Operation Hastings

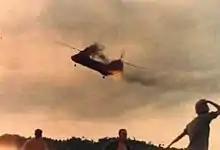
CH-46 from HMM-265 trailing smoke and flame after being hit by PAVN anti-aircraft artillery. The helicopter crashed and exploded upon impact, killing 13 marines

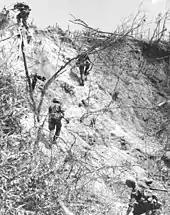
3/4 Marines assault uphill following airstrikes

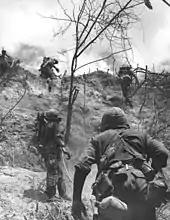
Company G, 4th Marine Regiment, attack uphill

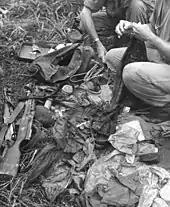
PAVN equipment captured by Company E, 2/1 Marines

On the morning of 15 July, A-4 Skyhawks from MAG-12 and F-4B Phantoms from MAG-11 began bombing and dropping napalm at the two landing zones, LZ Crow, 8 km northeast of the Rockpile and LZ Dove at the mouth of the valley, 5 km northeast of Crow. At 07:25 3/12 artillery took over the bombardment of LZ Crow and at 07:45 20 CH-46s of HMM-164 and HMM-265 began landing 3/4 Marines on LZ Crow. While the marines met no initial resistance, LZ Crow proved to be too small for the operation. Two CH-46s from HMM-164 collided and crashed while a third CH-46 from HMM-265 hit a tree and crashed. As a result of these collisions, two marines were killed and seven injured. All three CH-46s were too badly damaged to be recovered and had to be destroyed. Later that day another CH-46 from HMM-265 carrying men from 2/1 Marines was hit by PAVN fire and crashed, killing 13 marines. Marines promptly renamed the Song Ngan to "Helicopter Valley".